Glossary of ballet

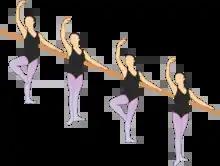
Passé

 A long horizontal jump, starting from one leg and landing on the other. Known as a split in the air. It is most often done forward and usually involves doing full leg splits in mid-air. It consists basically of a "grand écart" with a moving jump. The front leg brushes straight into the air in a "grand battement", as opposed to from "développé" (or an unfolding motion). The back leg follows making the splits in the air. It can be performed "en avant" (forward), "à la seconde" (to the side), "en arrière" (backward), and "en tournant" (turning en dedans). The dancer must remember to hit the fullest split at the height of the jump, with weight pushed slightly forward, giving the dancer a gliding appearance.